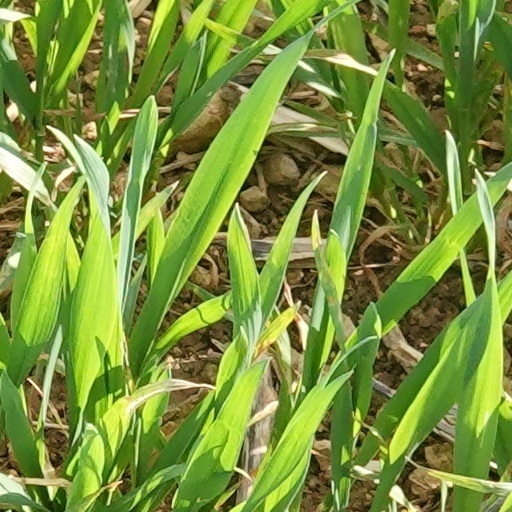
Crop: wheat